Hoshū jugyō kō

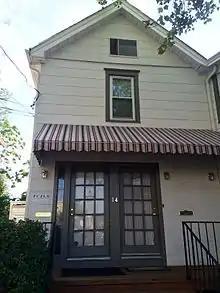
The offices of the Princeton Community Japanese Language School in Princeton, New Jersey

In North America, the "hoshūkō" are usually operated by the local Japanese communities. They are equivalent to "hagwon" in ethnic Korean communities and Chinese schools in ethnic Chinese communities. These Japanese schools primarily serve Japanese nationals from families temporarily in the United States, or "kikokushijo", and second-generation Japanese Americans. The latter may be U.S. citizens or they may have dual U.S.-Japanese citizenship. Because few Japanese children with Japanese as a first language in North America attend full-time Japanese schools, the majority of these children receive their primary education in English, their second language. These supplementary schools exist to provide their Japanese-language education.